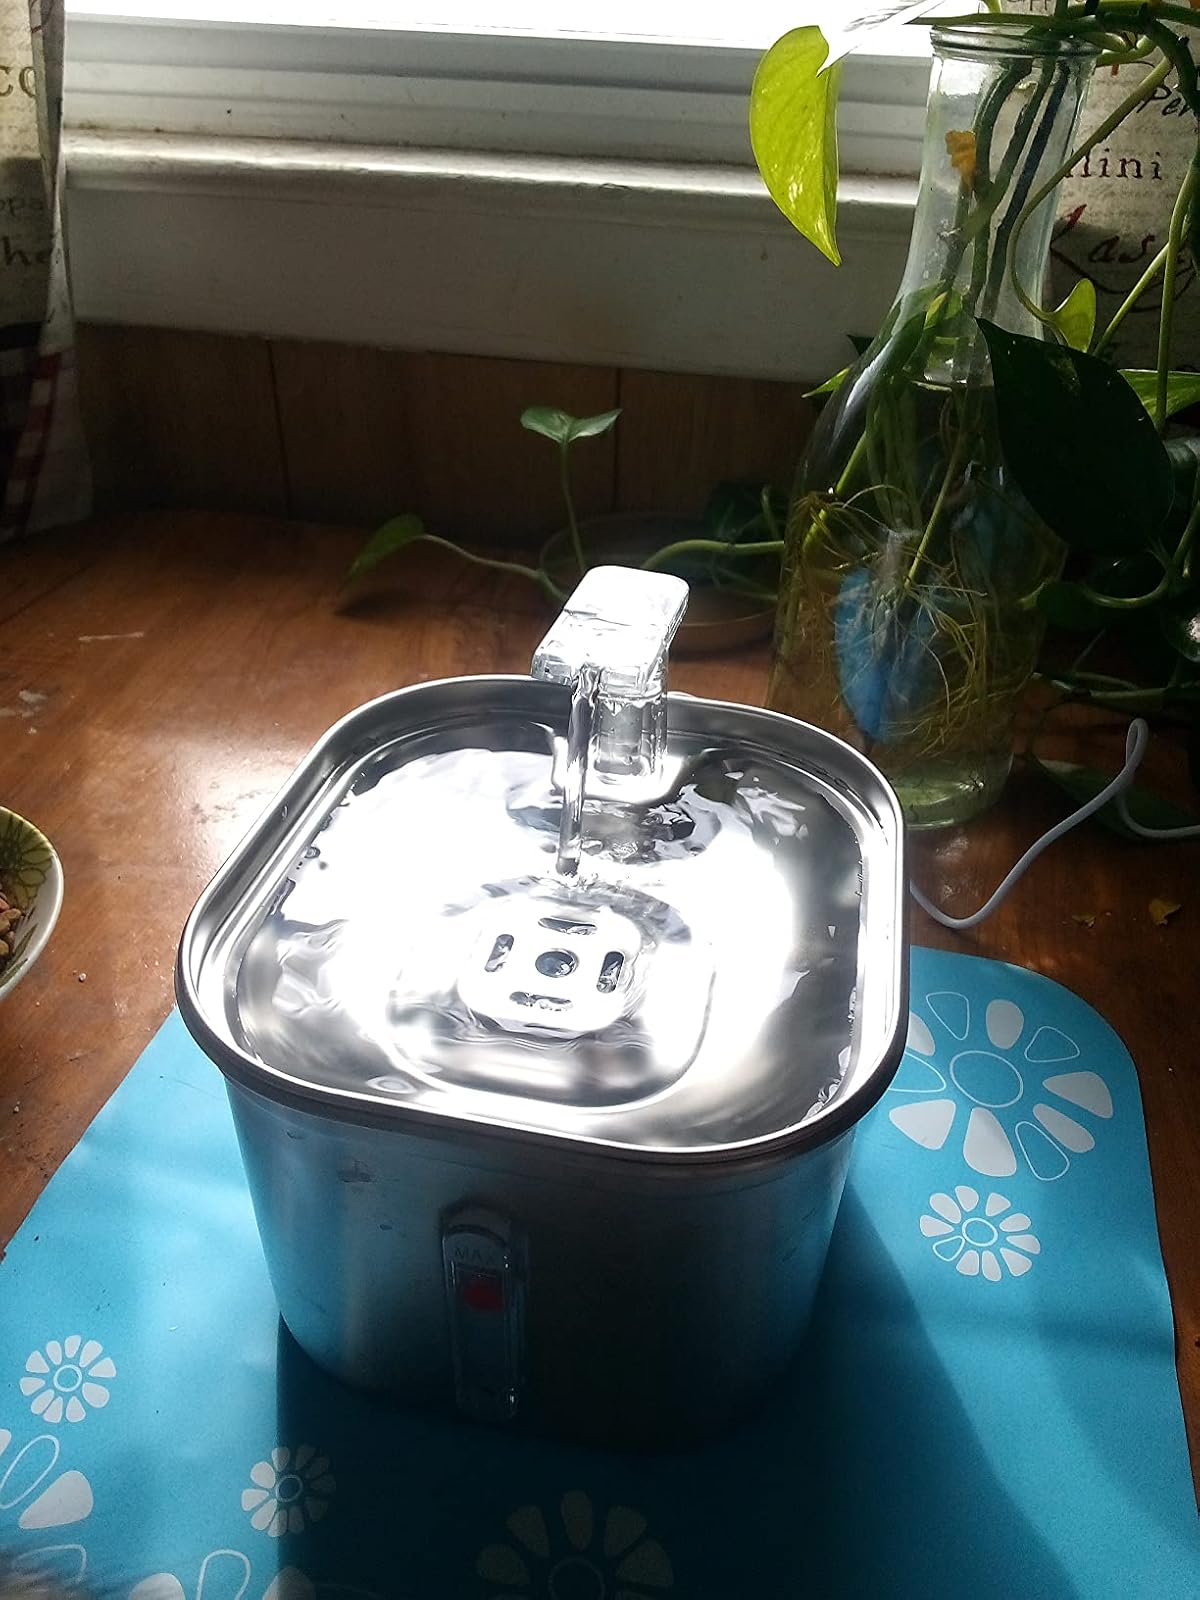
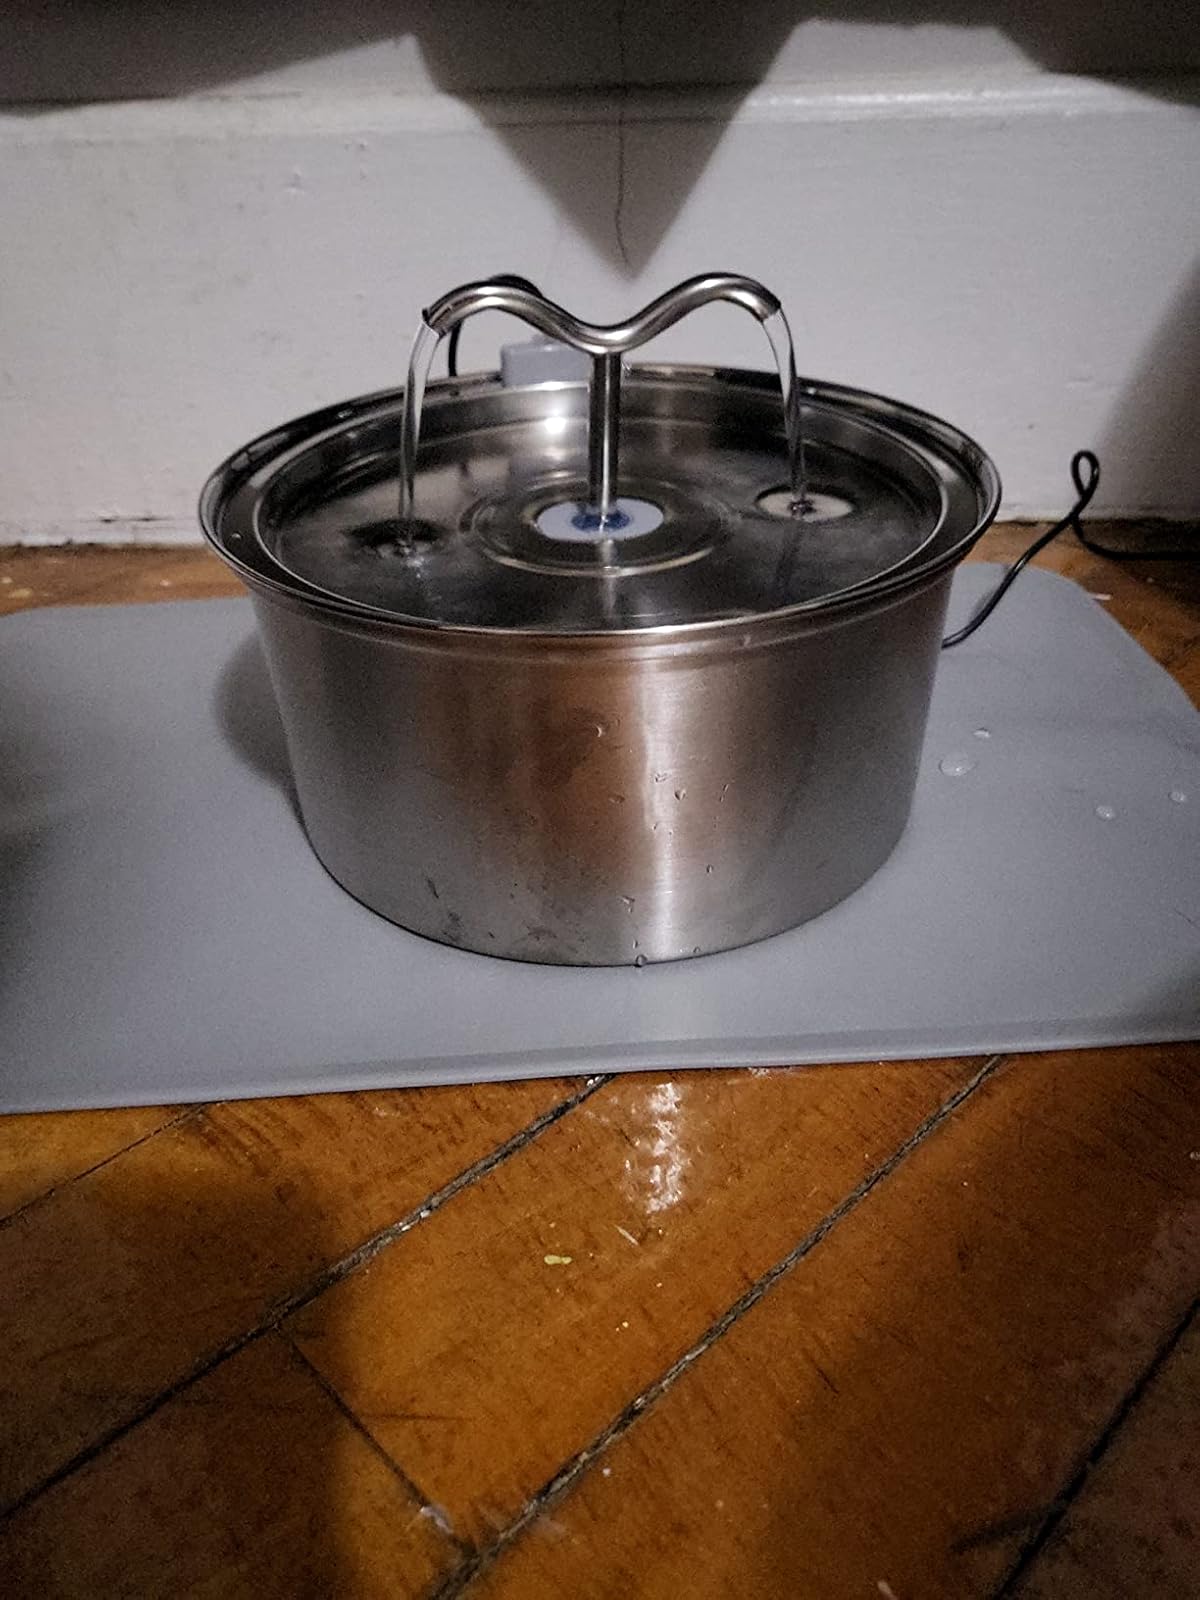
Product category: items_bowl
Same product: no